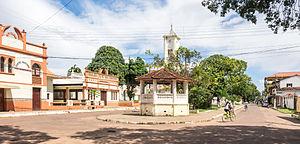
Soure est une municipalité de l'île de Marajó, dans l'État du Pará.